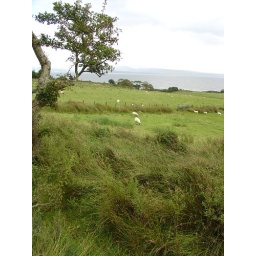
sheep in a field